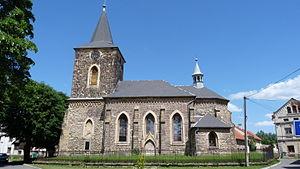
Katusice est une commune du district de Mladá Boleslav, dans la région de Bohême-Centrale, en République tchèque. Sa population s'élevait à 835 habitants en 2020.